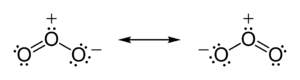
En chimie, la polarité est la façon dont les charges électriques négatives et positives sont réparties dans une molécule ou une liaison chimique. La polarité est due à la différence d'électronégativité entre les éléments chimiques qui la composent, aux différences de charge qu'elle induit, et à leur répartition dans l'espace. La molécule ou la liaison est ainsi considérée comme un dipôle électrostatique : plus les charges sont réparties de façon asymétrique, plus elle est polaire, et inversement. Si les charges sont réparties de façon totalement symétrique, elle sera apolaire, c'est-à-dire qu'elle n'a pas de polarité électrique et n'est donc pas un dipôle électrostatique.
L'ozone, ou trioxygène, est une substance de formule chimique O₃ : ses molécules sont triatomiques, formées de trois atomes d'oxygène. L'ozone est ainsi une variété allotropique de l'oxygène, mais bien moins stable que le dioxygène O₂, en lequel il tend naturellement à se décomposer. Il se liquéfie à 161,3 K sous forme d'un liquide bleu foncé et se solidifie à 80,7 K en un solide pourpre. À température ambiante, c'est un gaz bleu pâle, voire incolore, qui se démarque par son odeur. L'ozone atteint son point critique à 5 460 kPa et −12,05 °C.